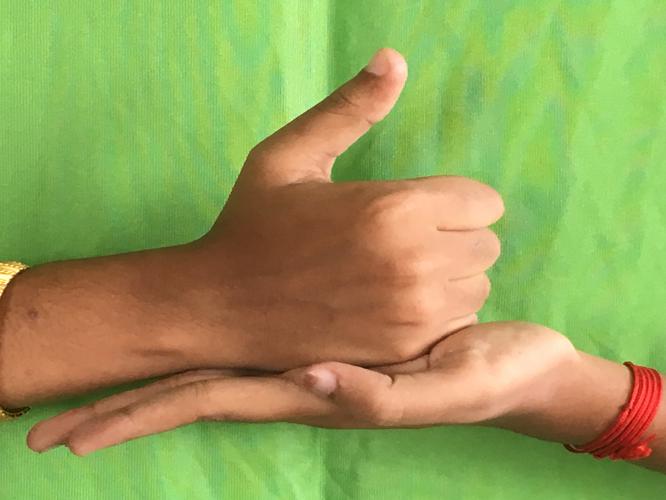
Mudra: Shivalinga
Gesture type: double_hand